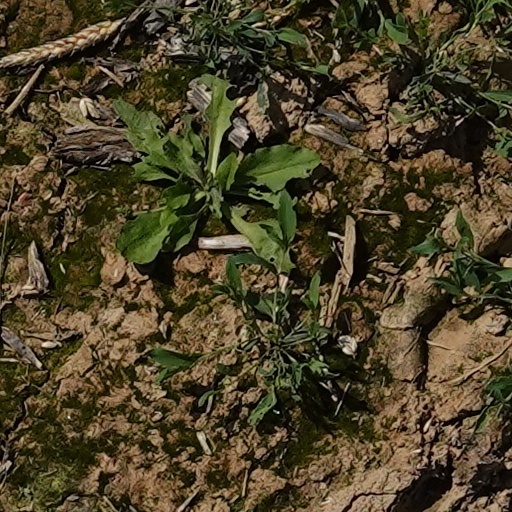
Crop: wheat